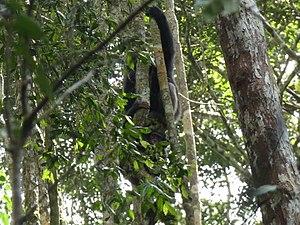
Le parc national de Taï est un parc national de la Côte d'Ivoire situé à l'ouest du pays, à proximité de la Guinée et du Liberia. Il couvre 4 540 km² autour du mont Niénokoué et renferme l'une des dernières forêts primaires d'Afrique. Il est prolongé au nord par la réserve du N'Zo et est peuplé, entre autres, d'éléphants, de buffles, de singes, de céphalophes, de zèbres, d'hippopotames et de panthères.